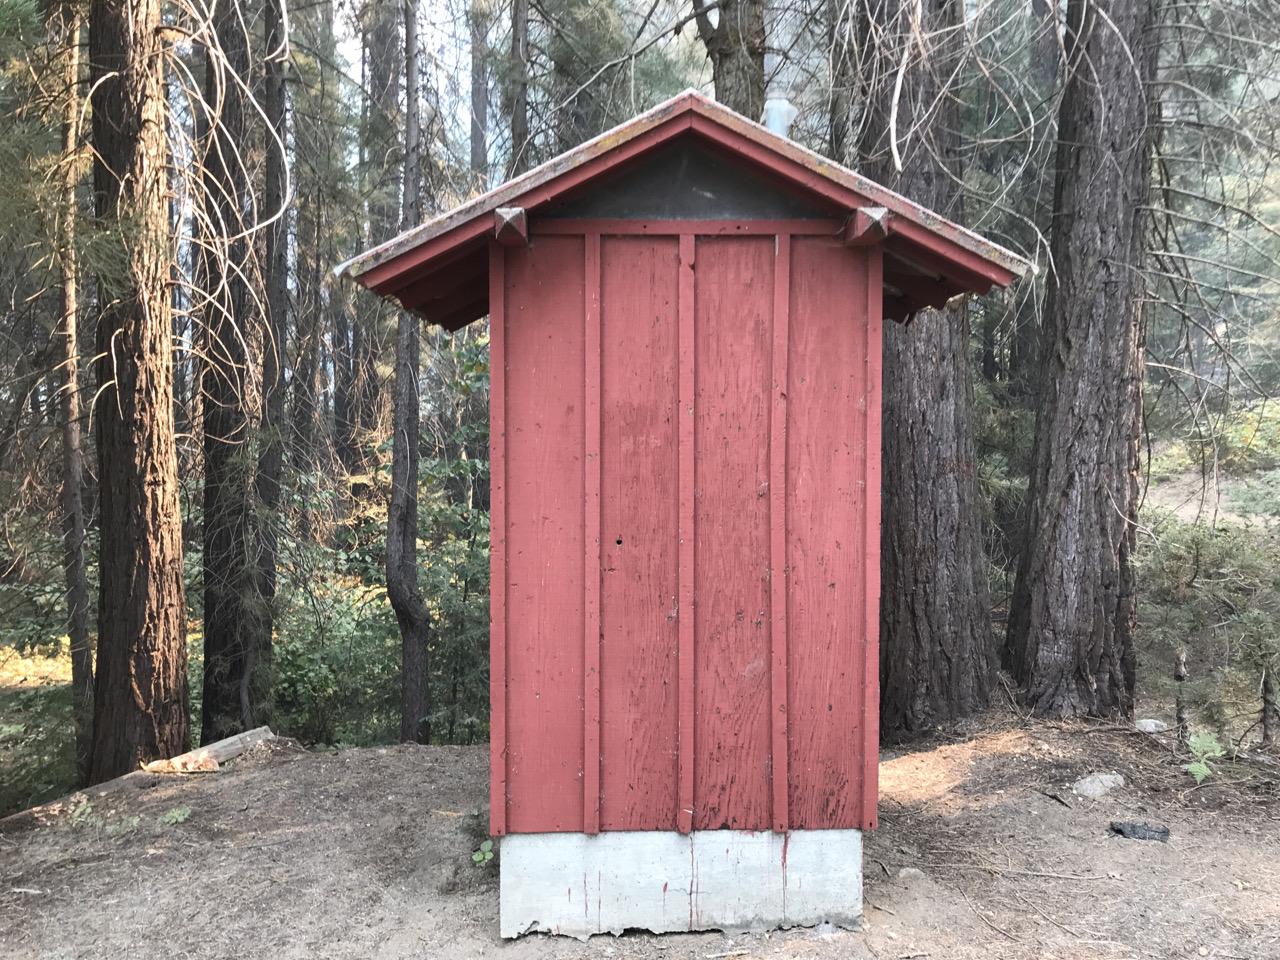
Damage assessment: no_damage